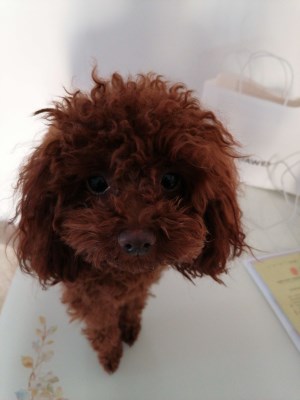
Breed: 7449-n000128-teddy